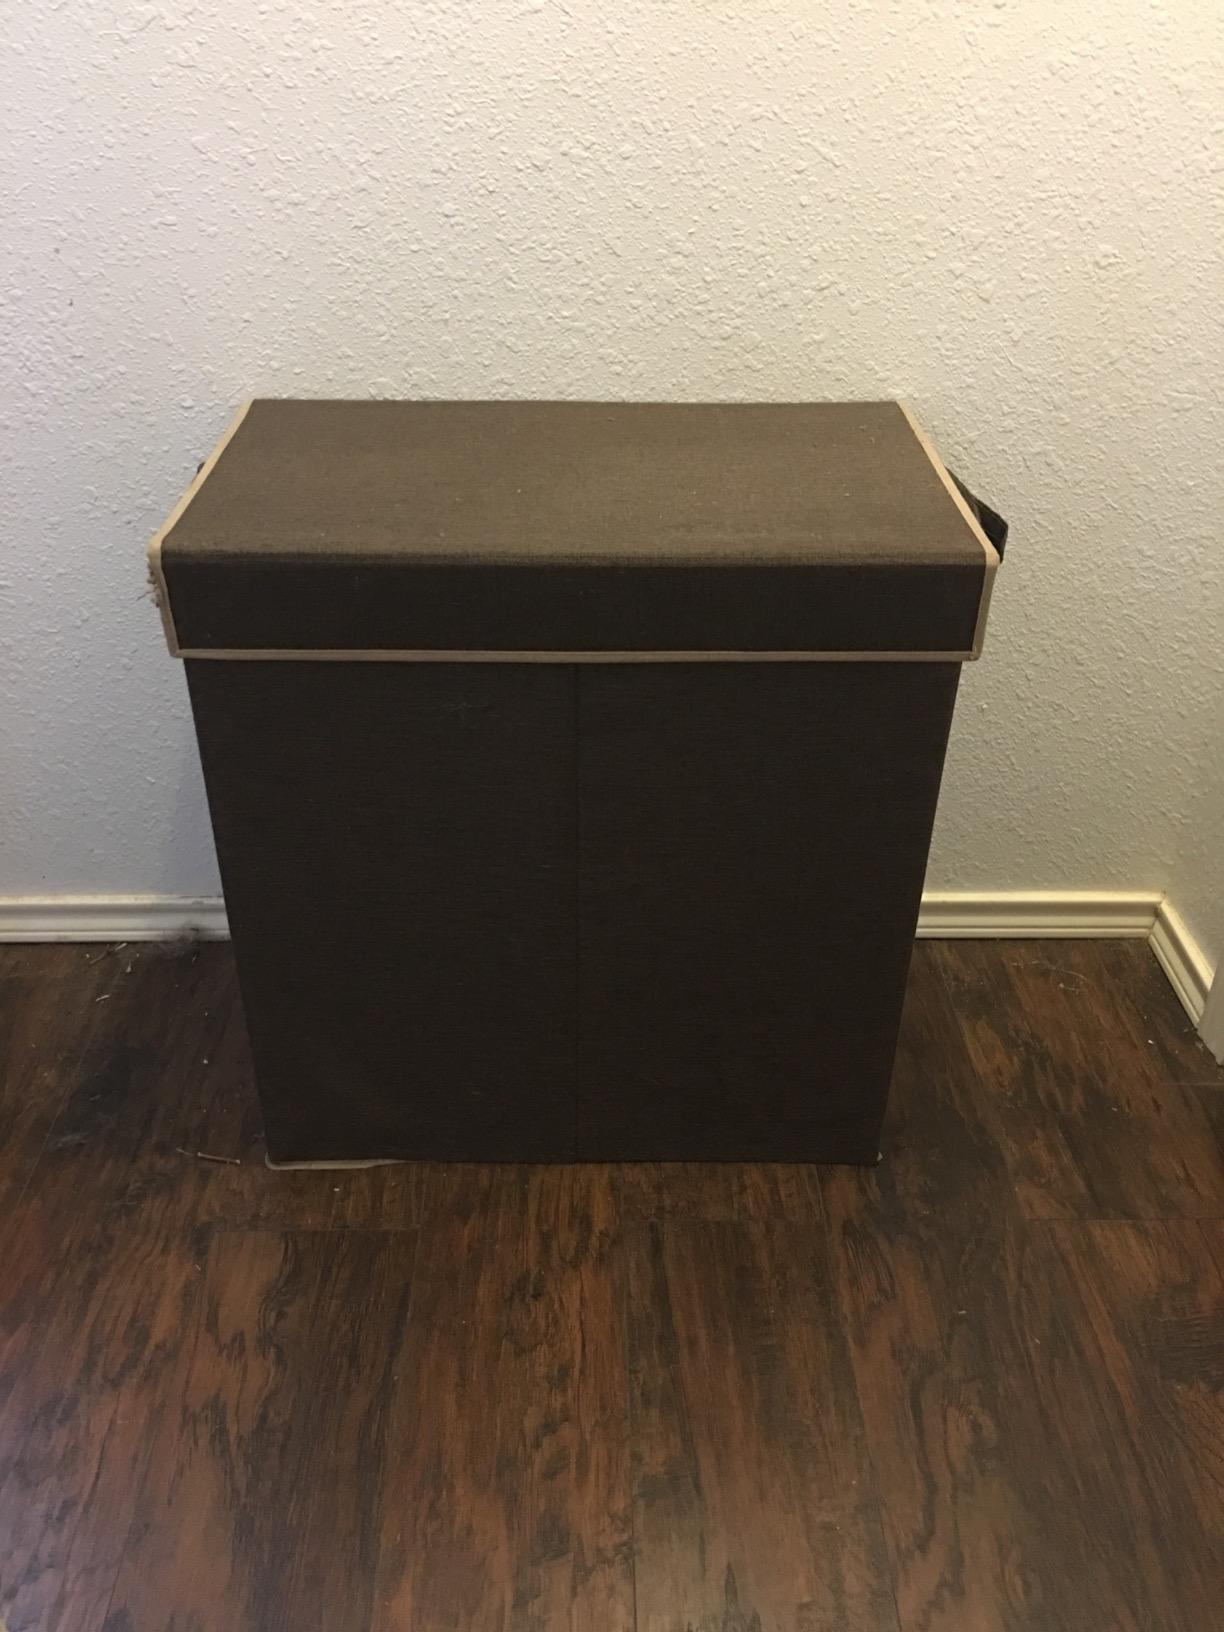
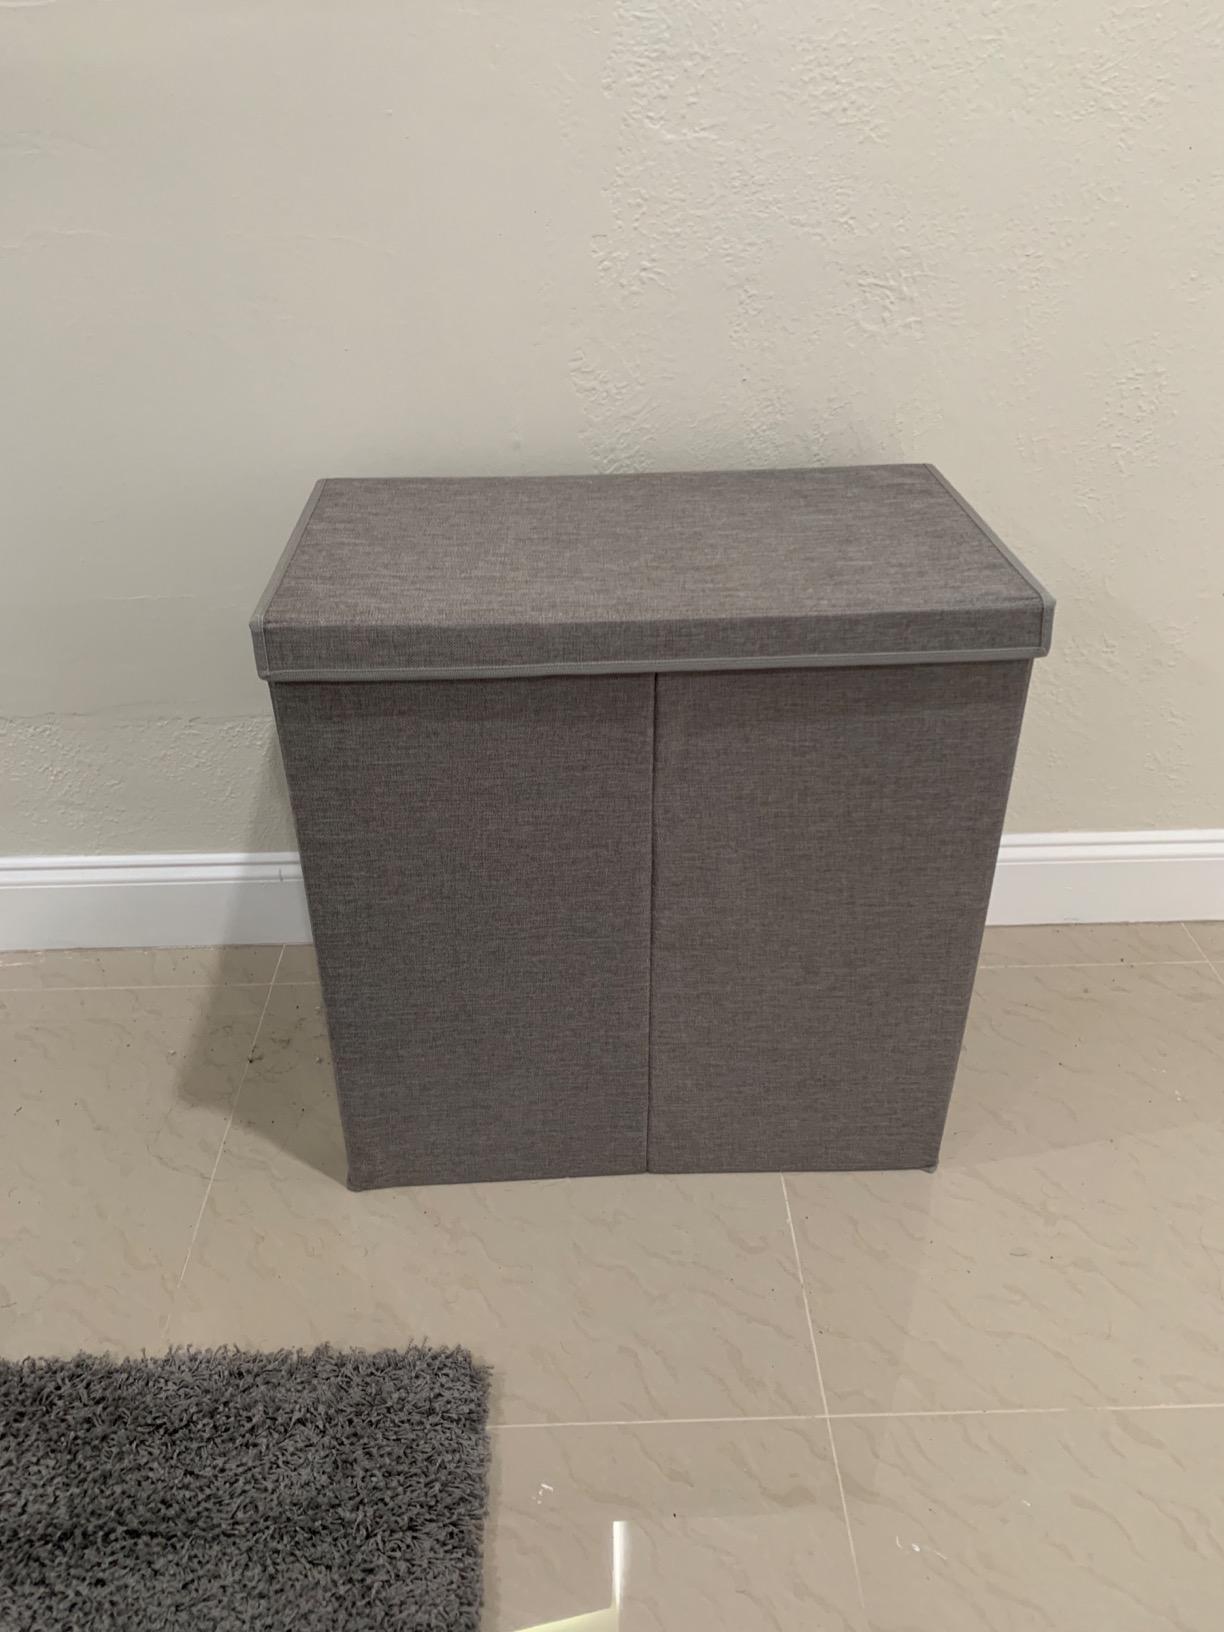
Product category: items_hamper
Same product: no